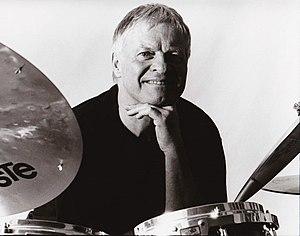
Alex Riel est un batteur danois.